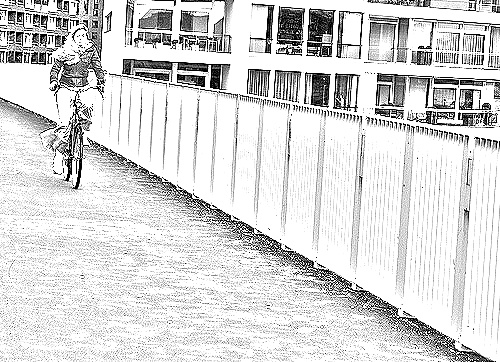
Portrait style: Sketch Portrait